Schutzbar genannt Milchling family

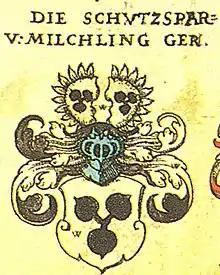
Coat of arms of Schutzbar genannt Milchling family

The Schutzbar genannt Milchling family is an Upper Hesse, latterly baronial noble family. The earlier Hessian branch of the family is still a member of the knighthood.